John Aaron Rawlins

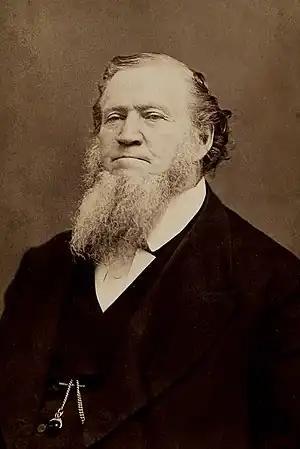

In 1861, Rawlins took an active role in the organization of the 45th Illinois Infantry, in response to President Abraham Lincoln's call for 75,000 volunteers, and Grant volunteered to help train the regiment. Grant was soon appointed commander of the 21st Illinois Volunteer Infantry Regiment, and requested that Rawlins become his aide-de-camp. Rawlins accepted and on August 30 he was appointed a captain in the regular Army and Assistant Adjutant-General of Volunteers. On September 14, Rawlins reported to Grant's headquarters in Cairo. From this time forward, Rawlins remained by Grant's side and became Grant's most influential staff officer, advisor, and closest friend. Like most men at the beginning of the Civil War, Rawlins was not formally military trained, however, he was naturally suited for his position. As Grant rose in rank and responsibility, Rawlins was likewise promoted in roles of increasing responsibility and rank, including Chief of Staff of the Army of the Tennessee and Chief of Staff of the Military Division of the Mississippi. He was known for his great attention to detail, as well as being a stickler for proper protocol. On May 14, 1862, Rawlins was promoted to major, and on November 1 he was promoted to lieutenant colonel. Just before joining his staff, he exacted a pledge from Grant, who had a history of alcohol problems, not to drink during the war. He forbade the use of alcohol at headquarters and a year after joining the staff signed a pledge himself not to consume alcohol. During the war, Rawlins frequently scolded Grant for perceived derelictions with an impunity that often surprised onlookers.